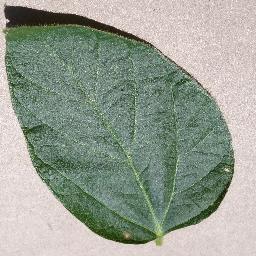
Label: Soybean___healthy